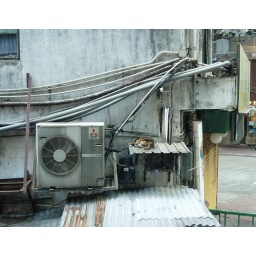
Cat sleeping on a roof in Soho